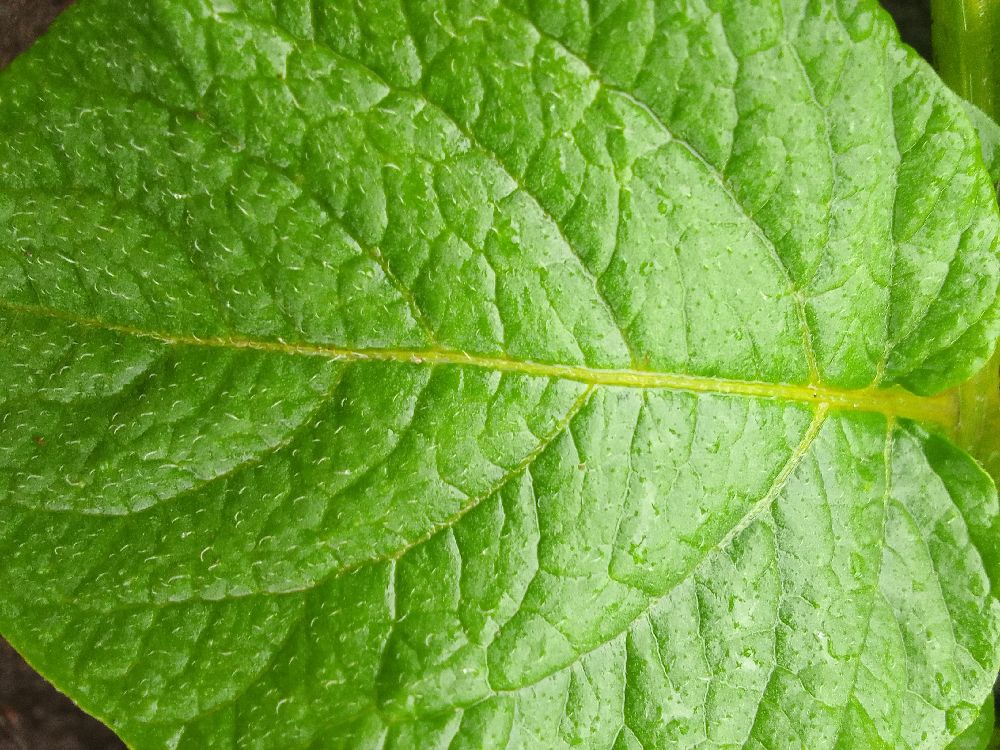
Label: Healthy